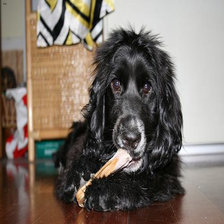
Species: dog
Breed: english cocker spaniel